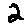
Label: 2